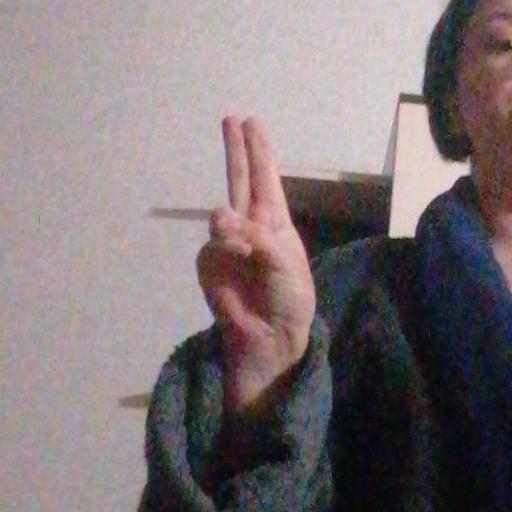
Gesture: two_up